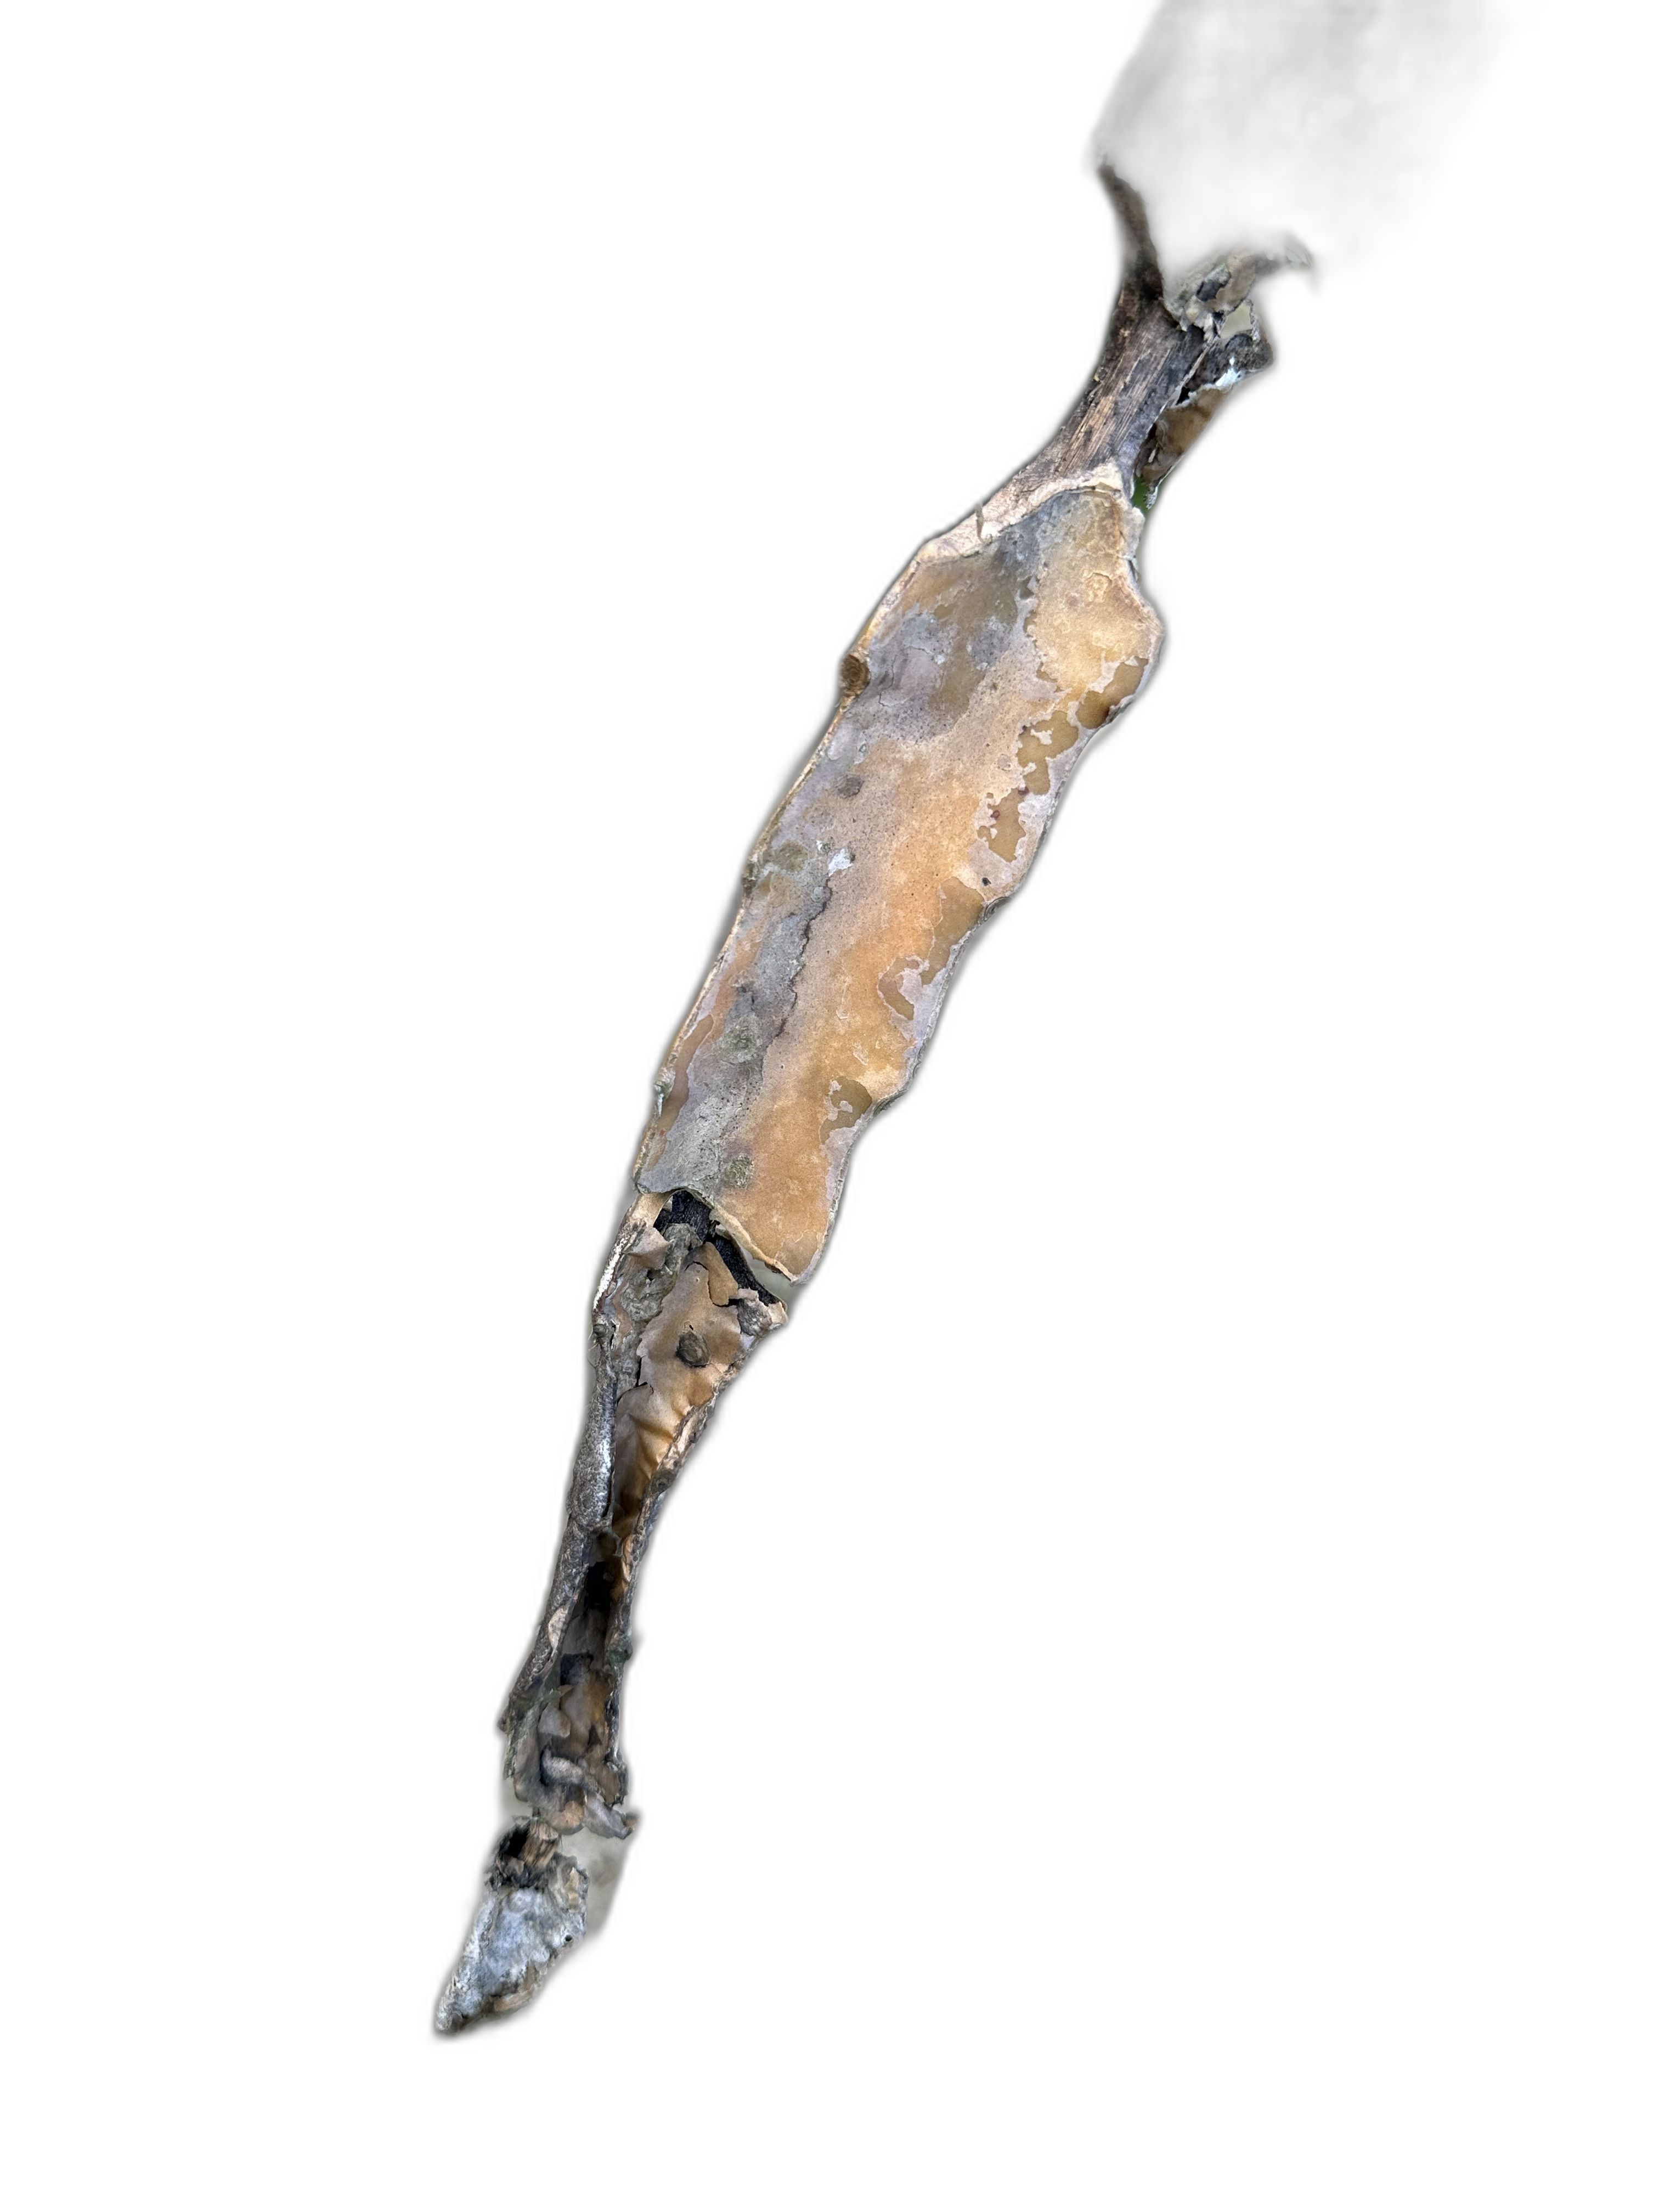
Label: Bad leaf